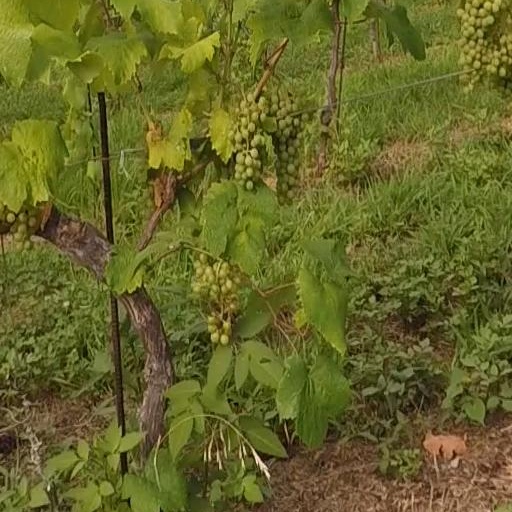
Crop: grape